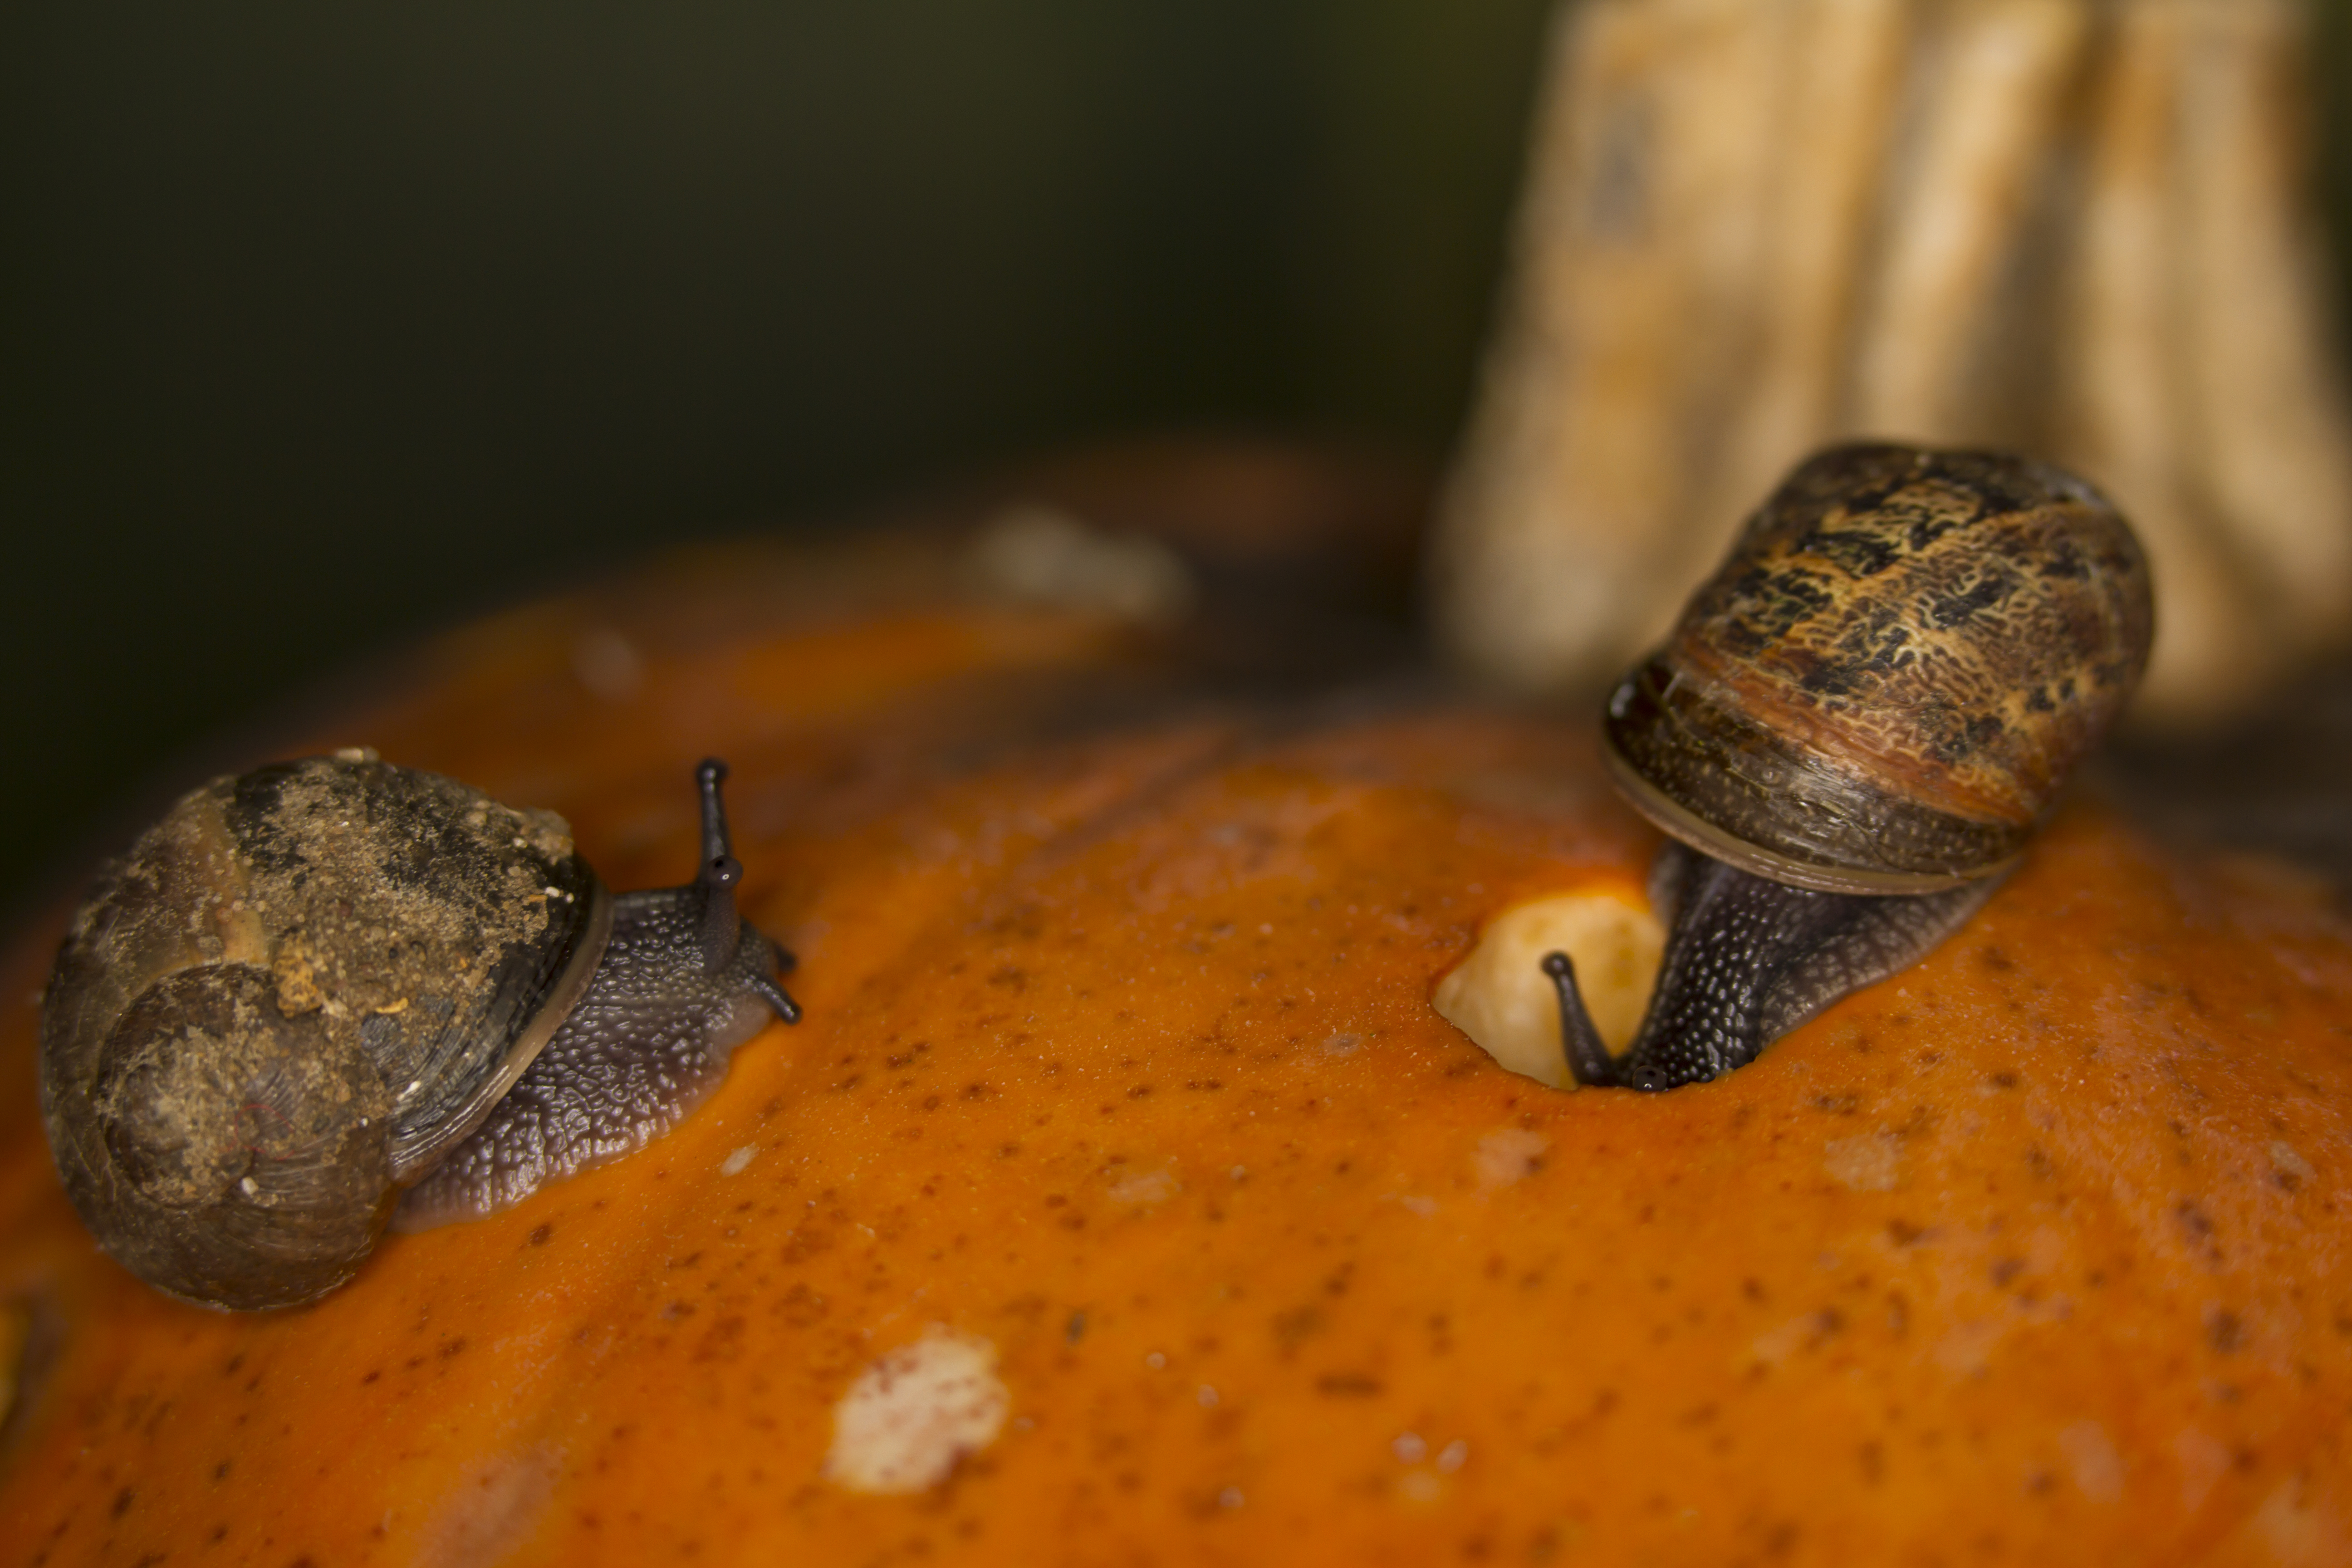
biology, pumpkin, reptile, garden, fauna, close up, outdoors, uk, snail, canon7d, dof, snails, nikkvalentine, peterborough, canon60mmmacrousm, macro photography, emydidae, snails and slugs